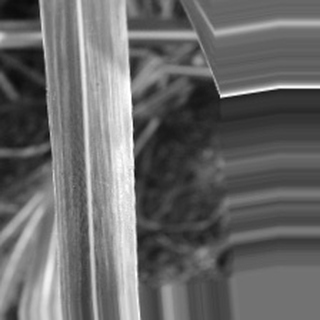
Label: sugarcane_bacterial_blight